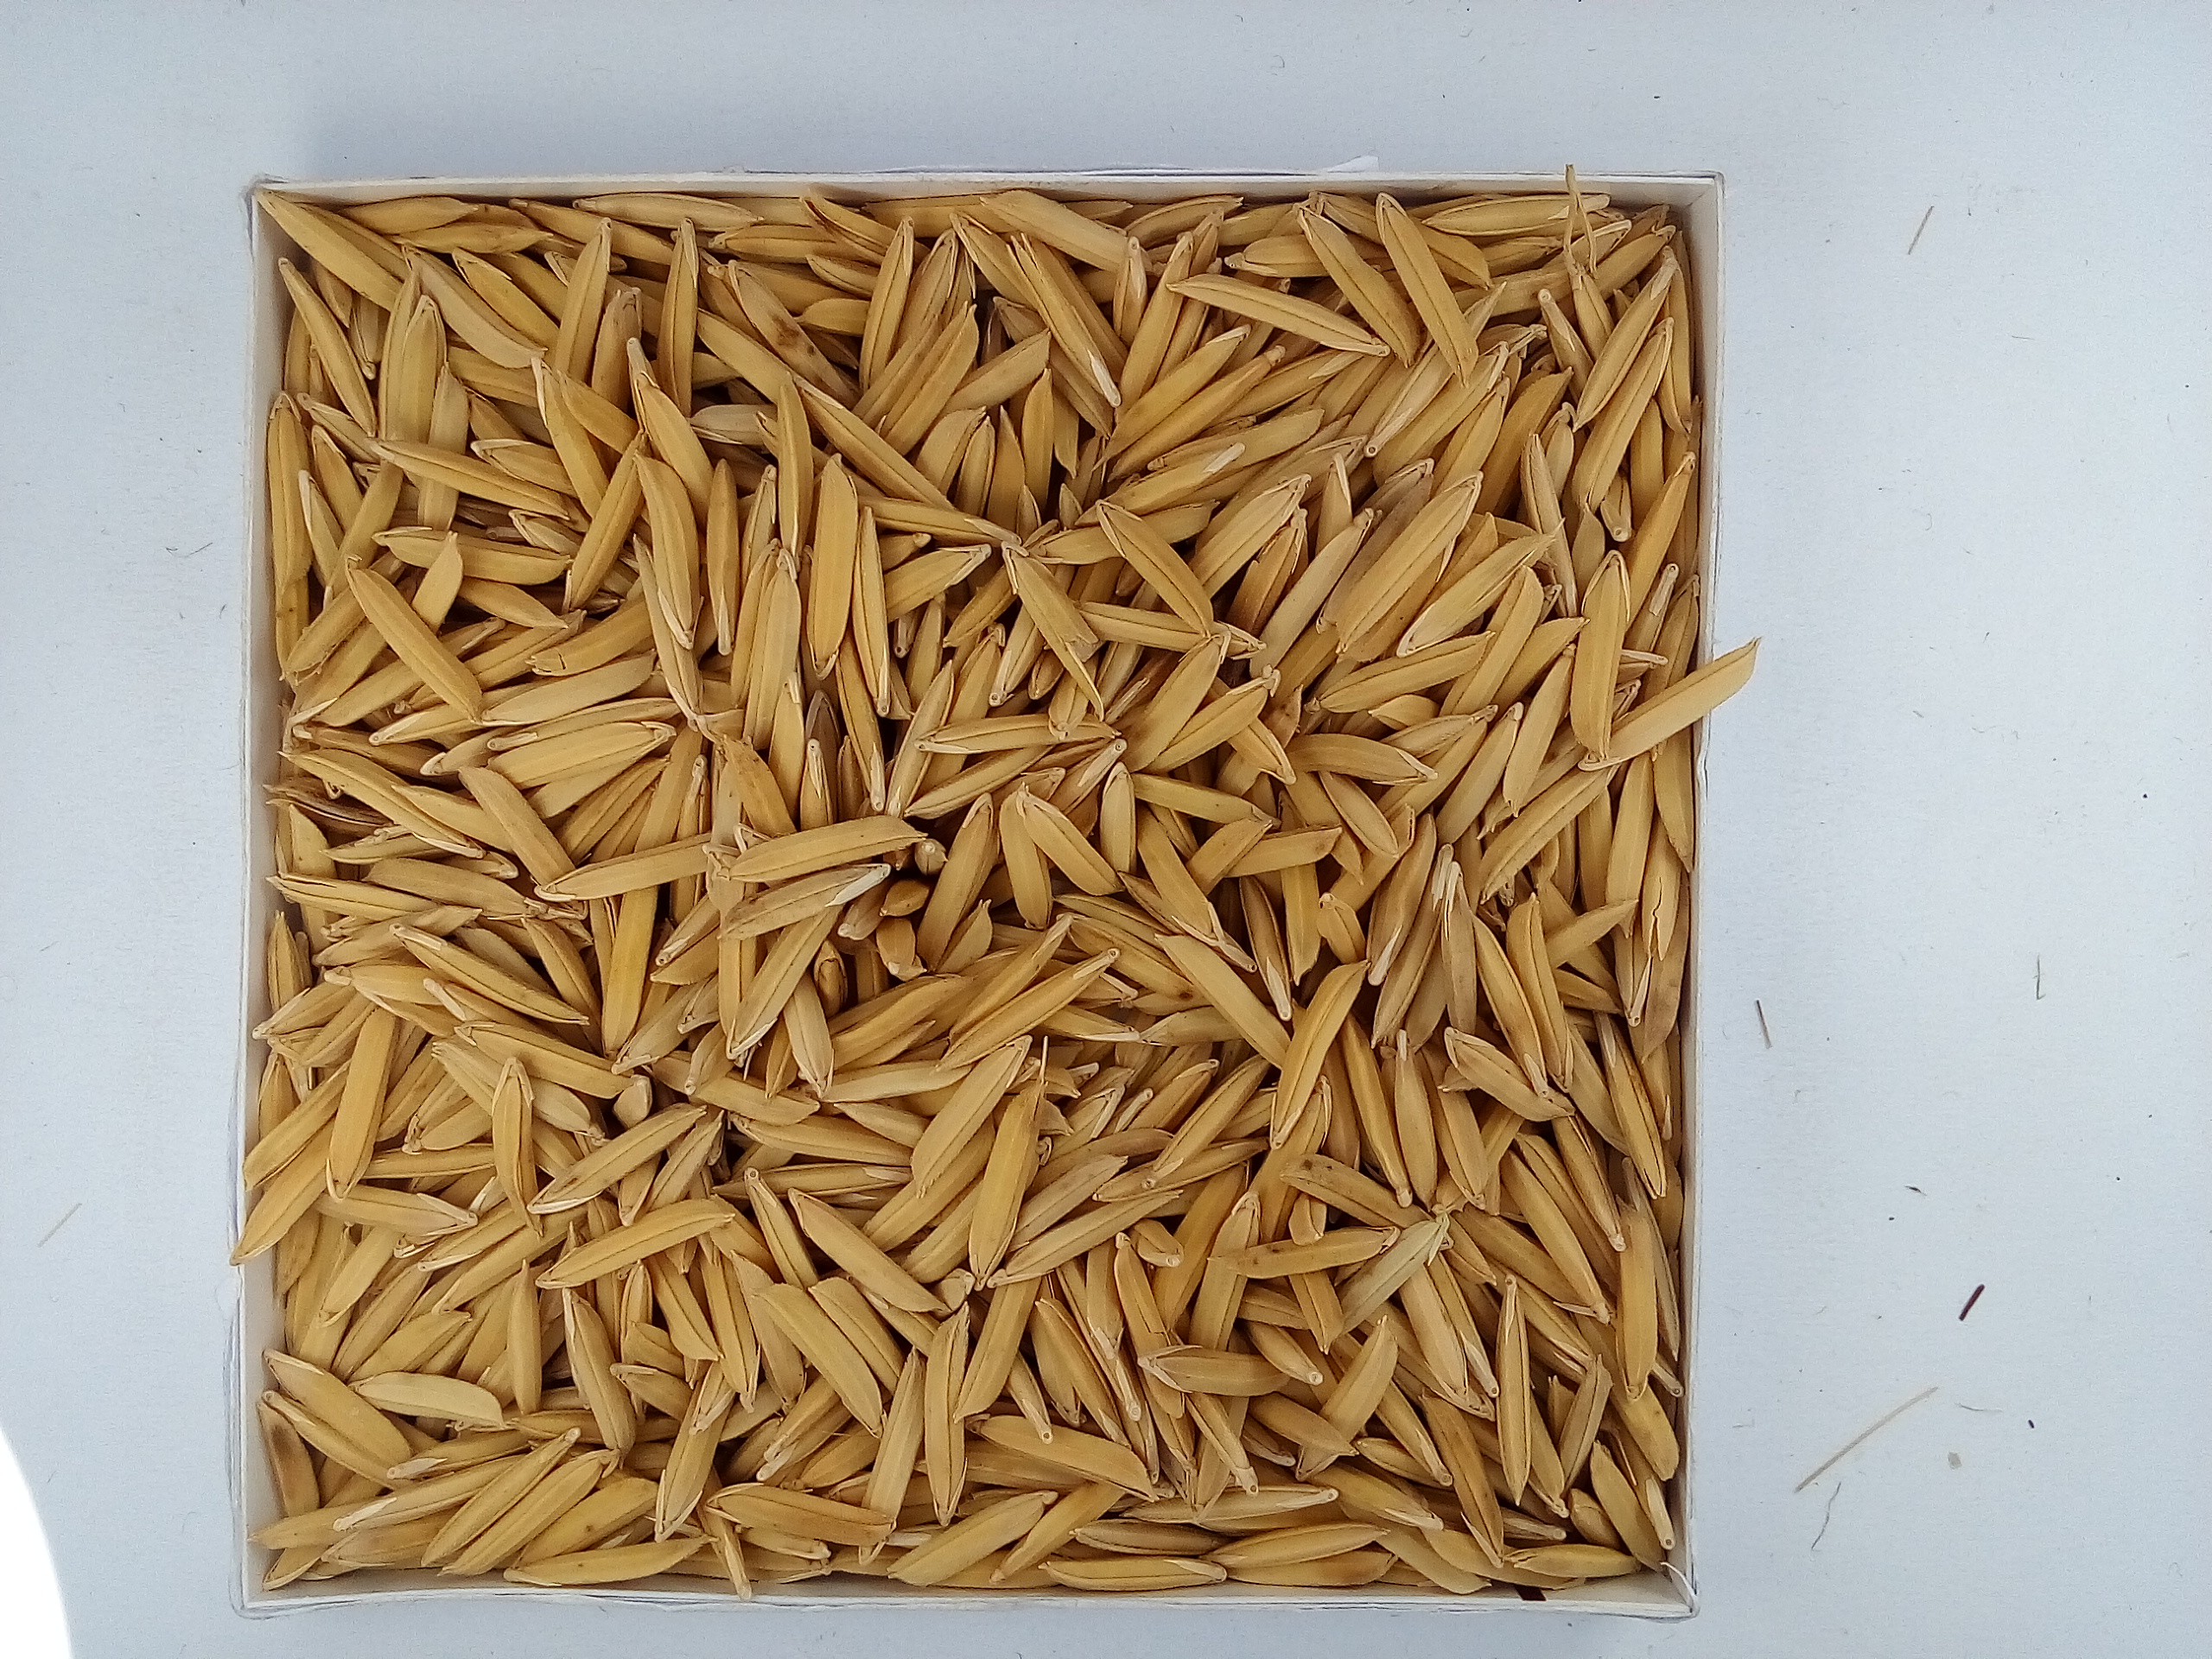
Rice seed variety: Unknown